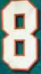
Number: 8